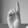
ASL letter: D